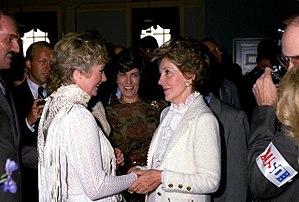
Shirley Jones est une actrice américaine née le 31 mars 1934 à Charleroi, en Pennsylvanie.